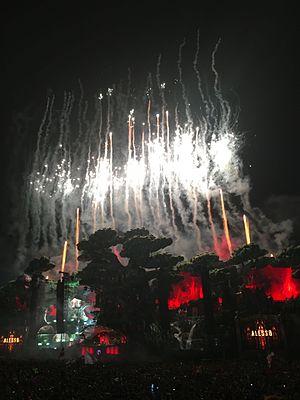
Alesso à Tomorrowland (Blegique), sur la scène principale, le 23 juillet 2016. Français
Alesso, de son vrai nom Alessandro Lindblad, né le 7 juillet 1991 à Stockholm, est un disc jockey et producteur suédois. Principalement axé house progressive, Alesso se fait connaître avec des productions et remixes de titres pour Avicii, Swedish House Mafia, Tiësto, Sander van Doorn, Kaskade ainsi que d'autres DJs. Son remix de Pressure, une chanson de la chanteuse libyenne Nadia Ali permet de relancer les ventes par rapport à la version originale, et devient finalement la version officielle. En 2012, il rencontre un succès plus grand avec le titre Calling qui lui permet d'avoir accès à une notoriété beaucoup plus importante et d'entrer à la 20ᵉ place du classement DJ Mag.